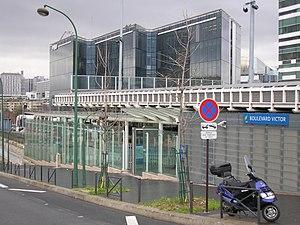
La gare du Pont du Garigliano - Hôpital européen Georges-Pompidou est une gare ferroviaire française de la ligne des Invalides à Versailles-Rive-Gauche, située dans le 15ᵉ arrondissement de Paris.